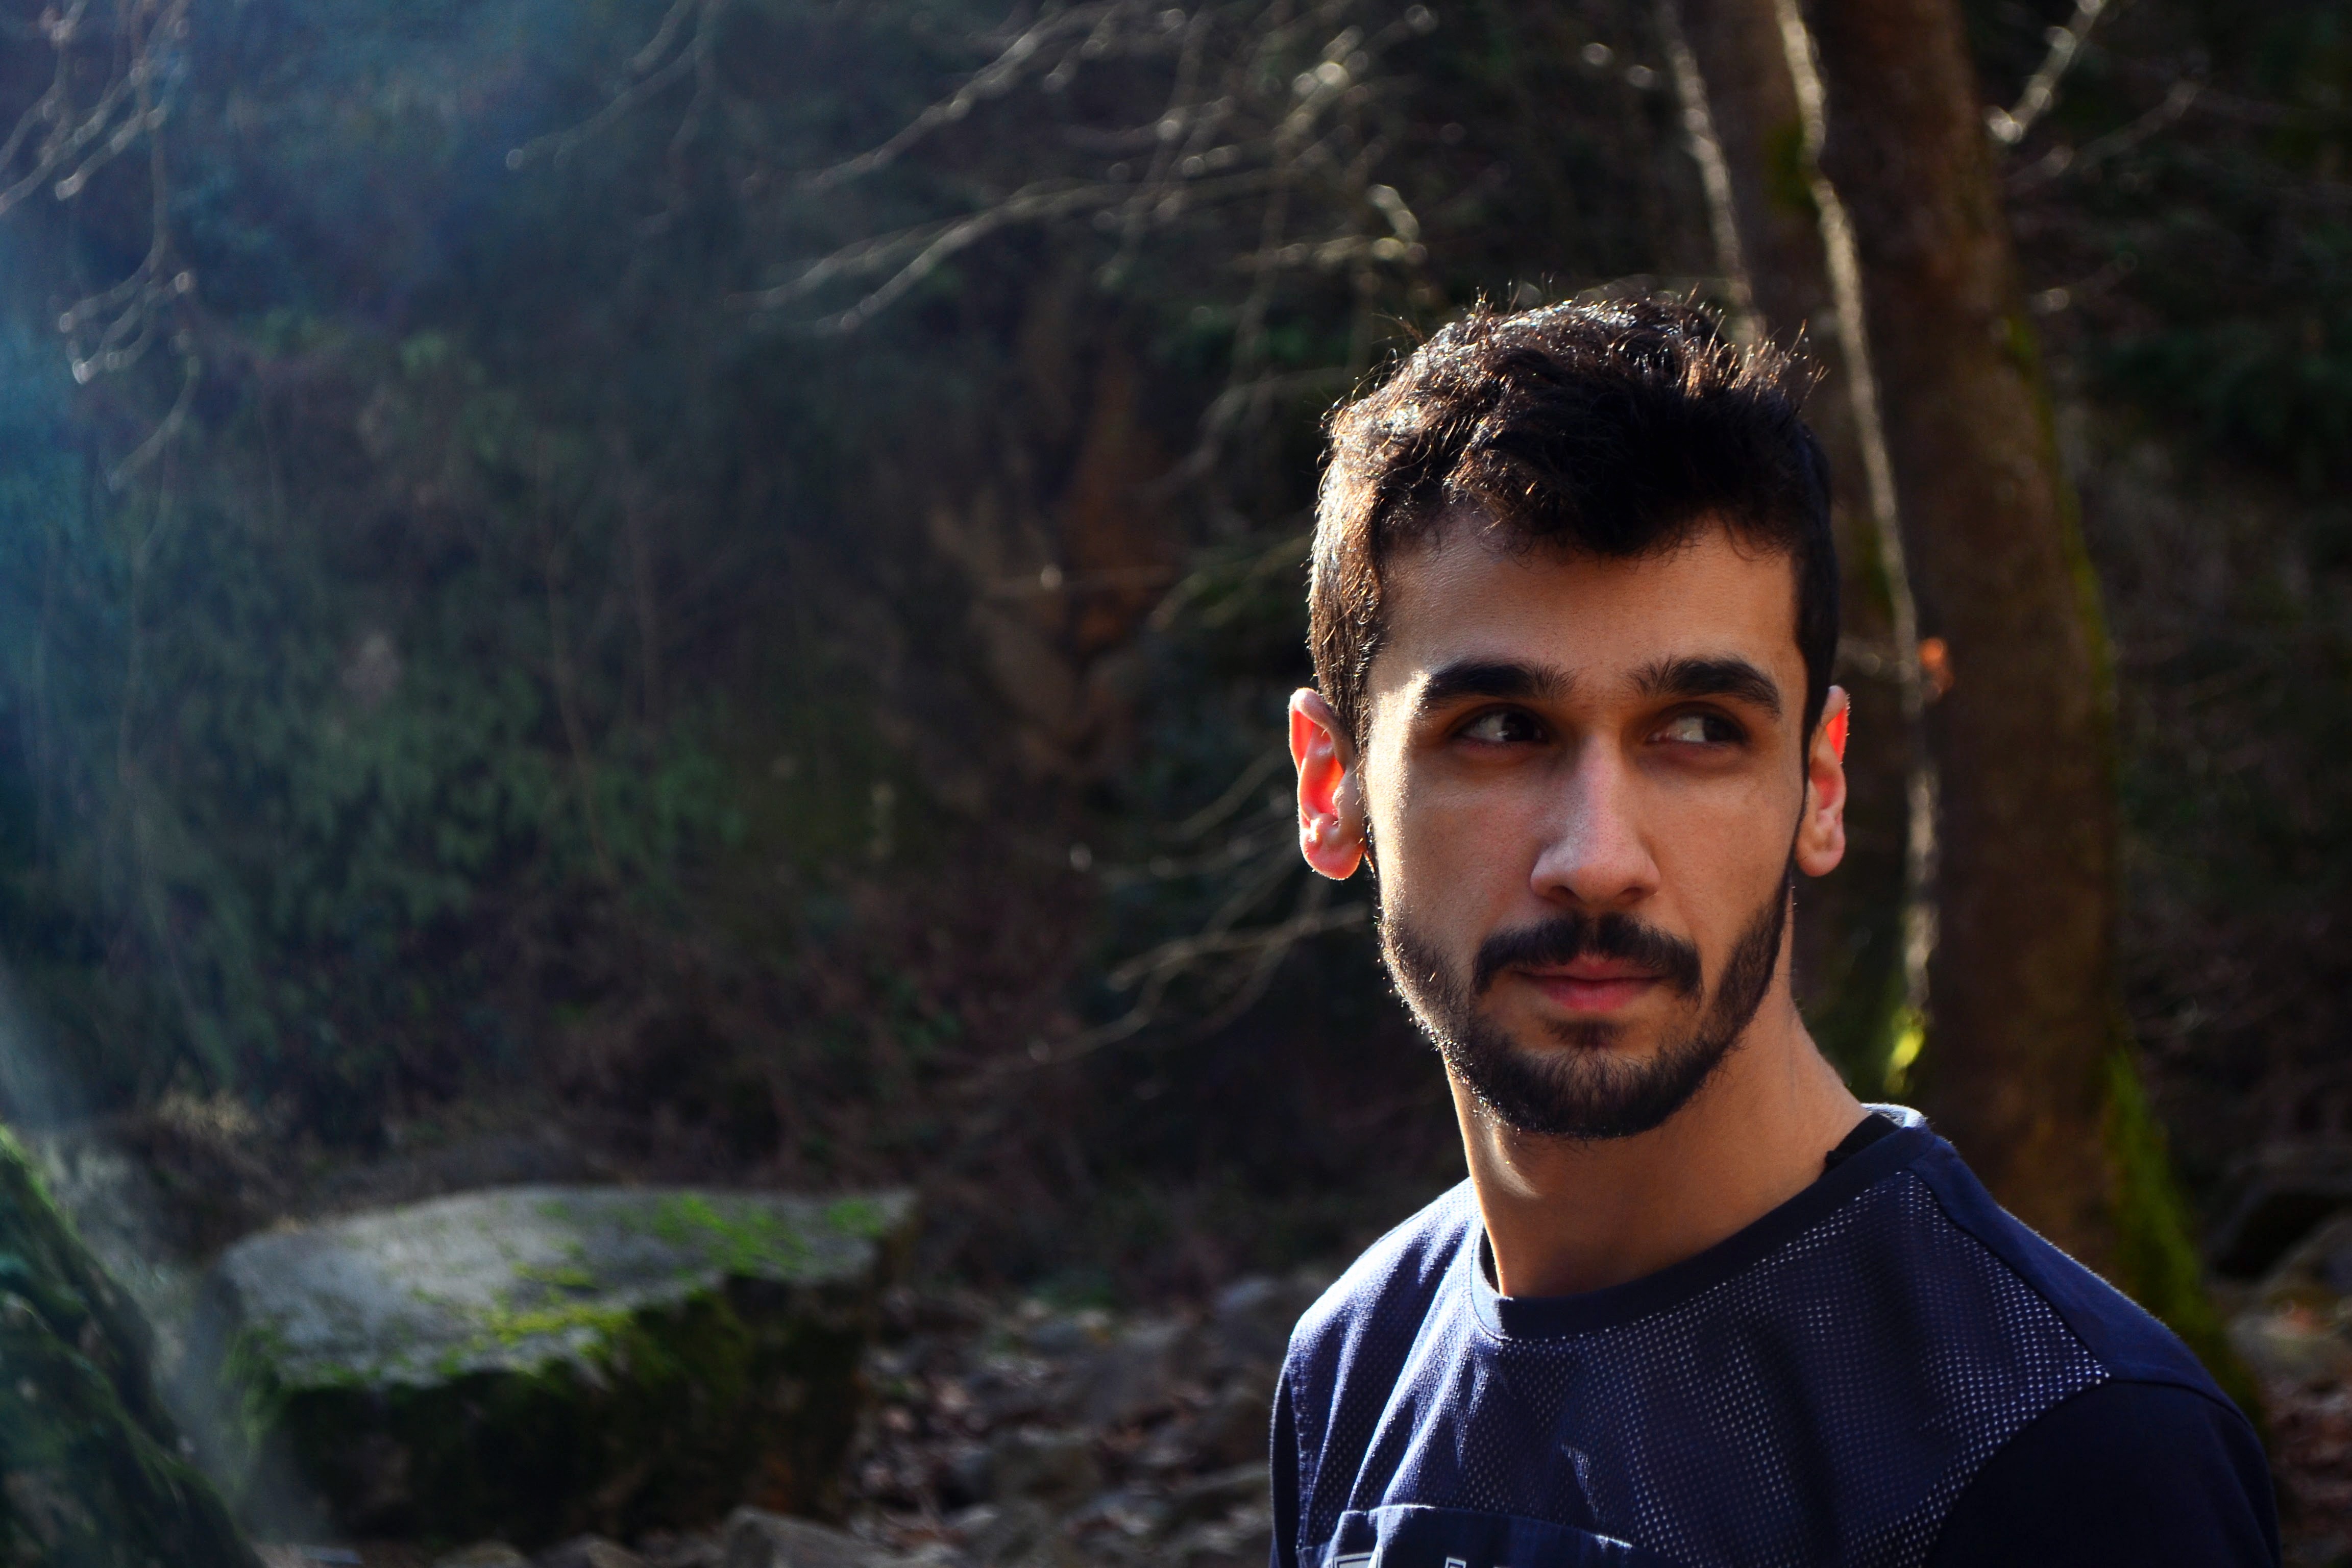
forest, male, portrait, jungle, turkey, screenshot, football player, natural environment, fenerbahce, mehmet hunter